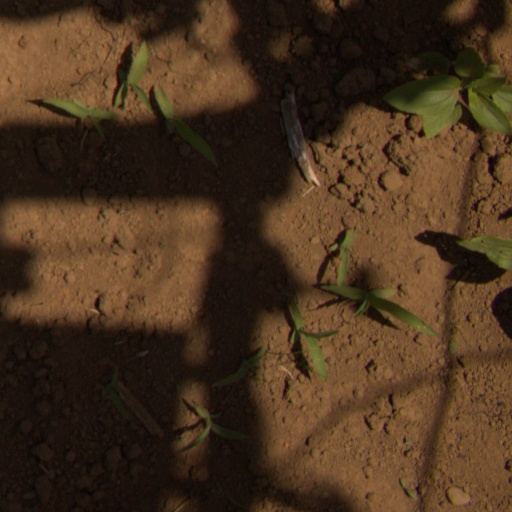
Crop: Jerusalem artichoke